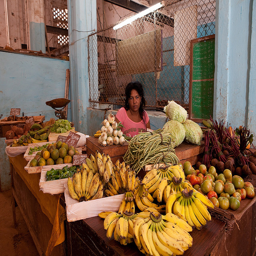
An arrangement of various fruits and vegetables are displayed.
A woman sitting with piles of food in front of her.
A woman is standing among tables full of food.
A woman is tending a variety of fruits.
A woman standing in a factory with different fruits in front of her.